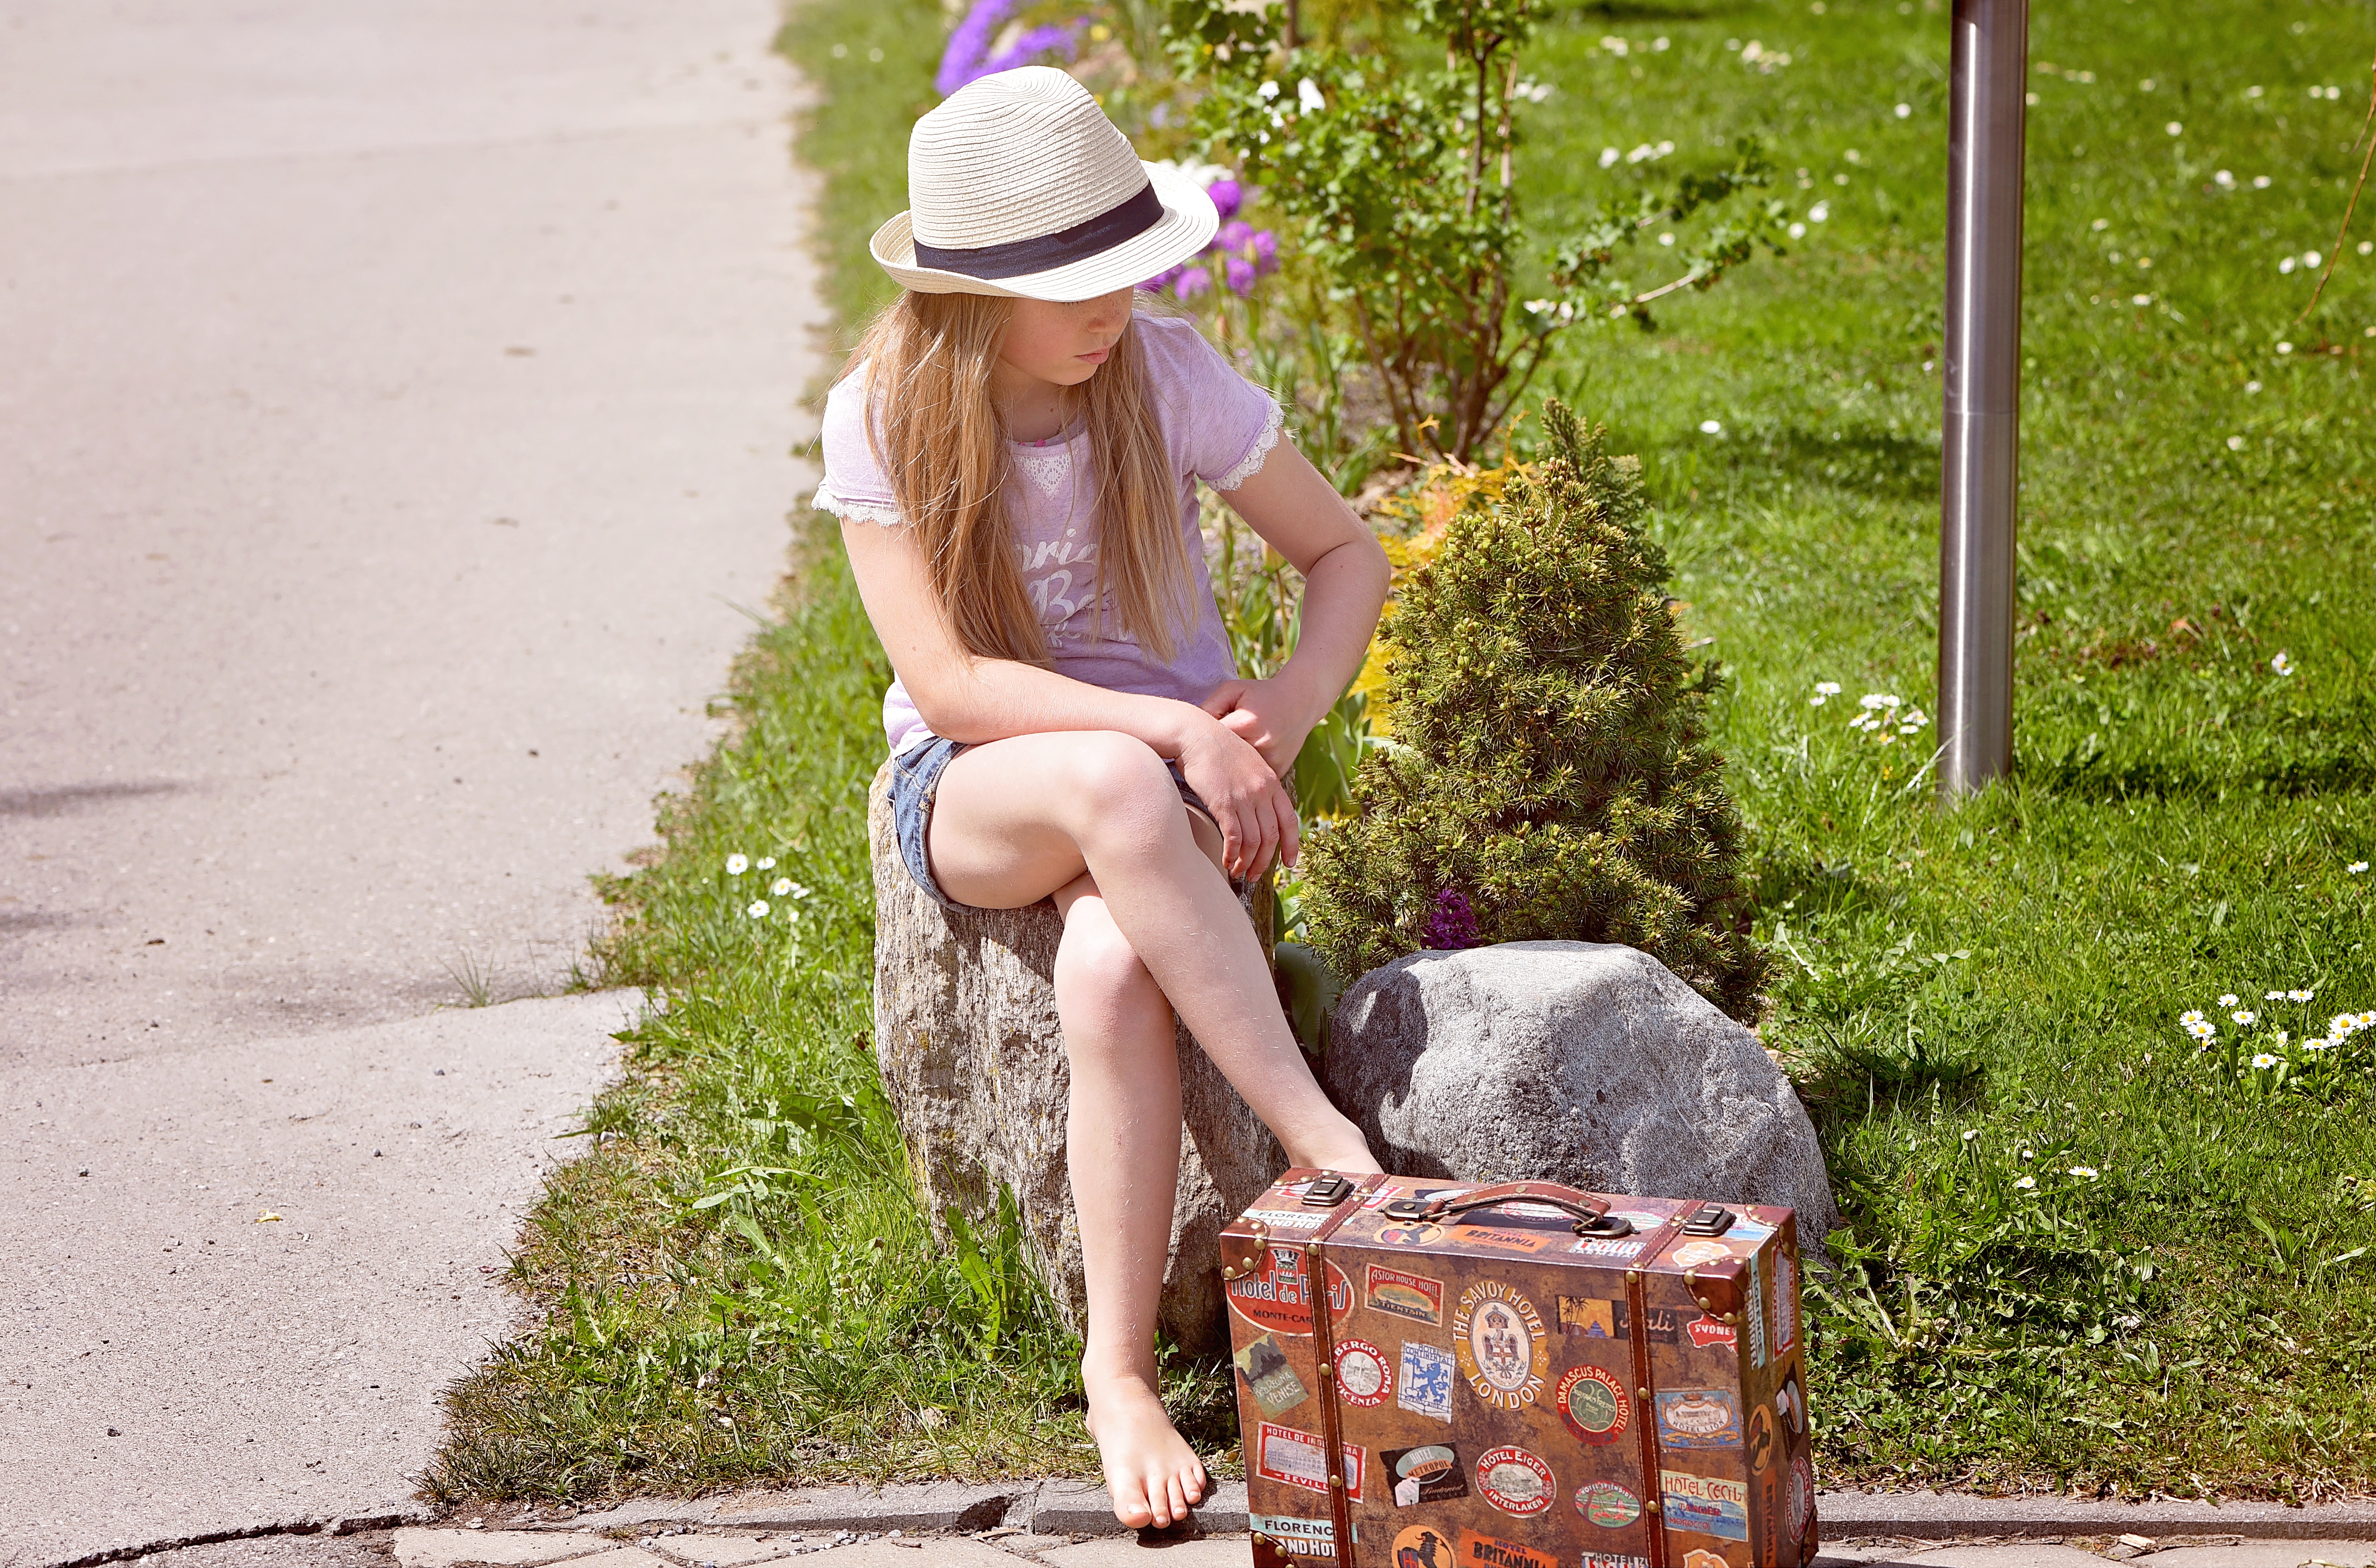
nature, person, people, girl, vacation, portrait, spring, sitting, child, human, hat, luggage, barefoot, toddler, photograph, beauty, wait, out, junction, interaction, human positions